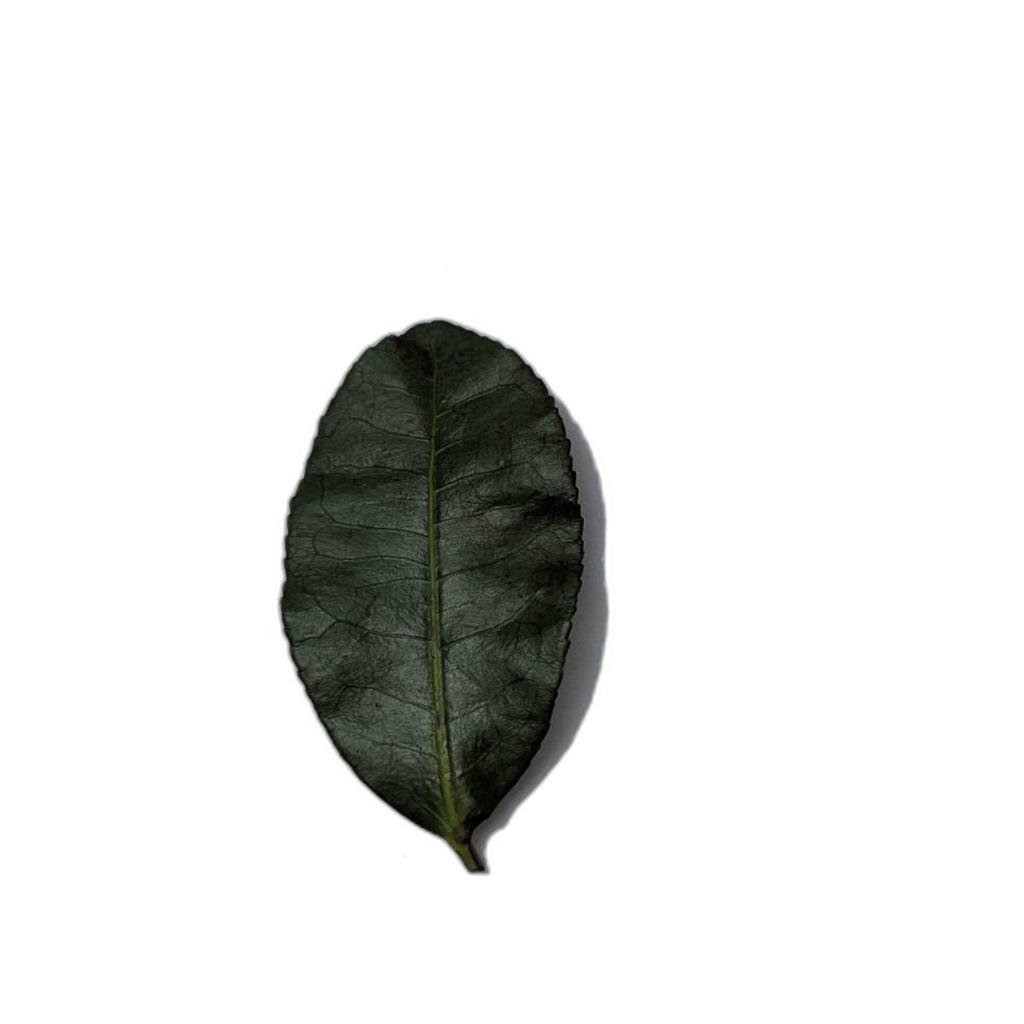
Label: Healthy